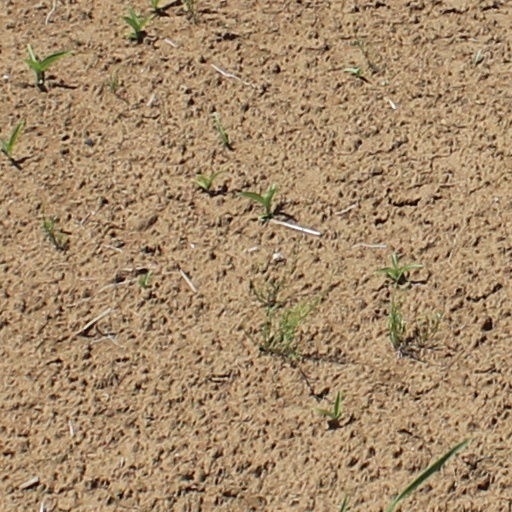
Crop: wheat